Eurasian backflow

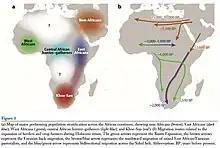
Map of major prefarming population stratification across the African continent.

The people migrating back to Africa were closely related to the Neolithic farmers who had brought agriculture from the Near East to Europe about 7,000 years ago. This population is also closely related to present-day Sardinians, although studies have made distinctions between the population that brought farming into Europe and Maghreb, and the Levantine related groups that spread southward into East Africa. A study from 2020 inferred two sources for the spread of Eurasian admixture in Northeastern Africa, with one associated with pastoralism. The initial phase involved groups originating from the Levant and North Africa that gave rise to the Pastoral Neolithic. Further research has shown that the back-migration into the region was a complex process, identifying multiple origins for the Eurasian component in Northeast African groups today.